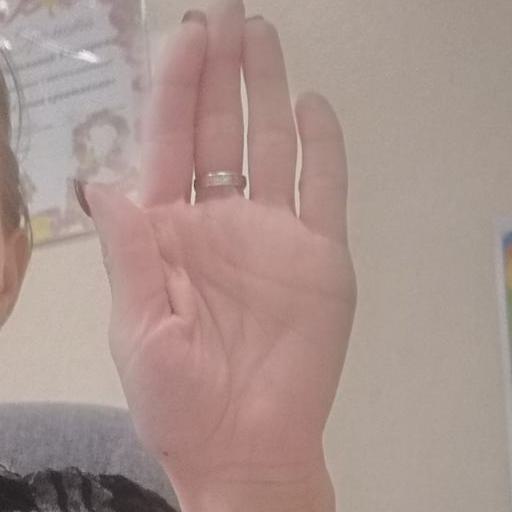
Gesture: stop